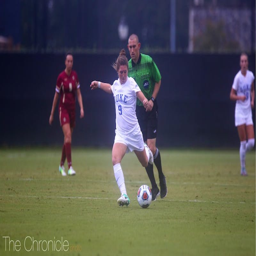
person scored the game - winning goal in regular - season matchup and will slide into a starting role with athlete away from the team .